Answer in natural language. Estimate the real world distances between objects in the image. Which object is closer to stainless steel kitchen sink (marked A), framed landscape painting with airship (marked B) or Doorway (marked C)? Choose between the following options: framed landscape painting with airship (marked B) or Doorway (marked C)
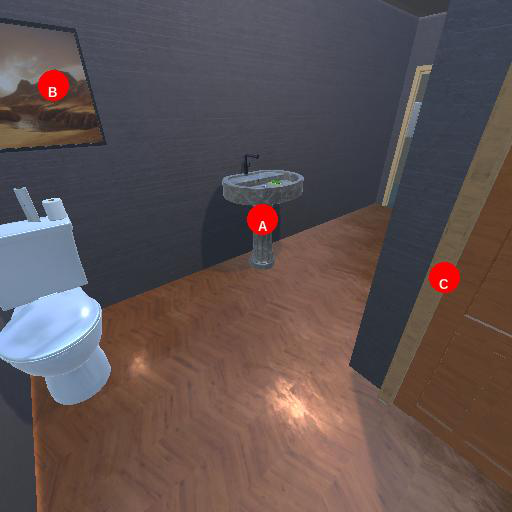
<answer>Doorway (marked C)</answer>